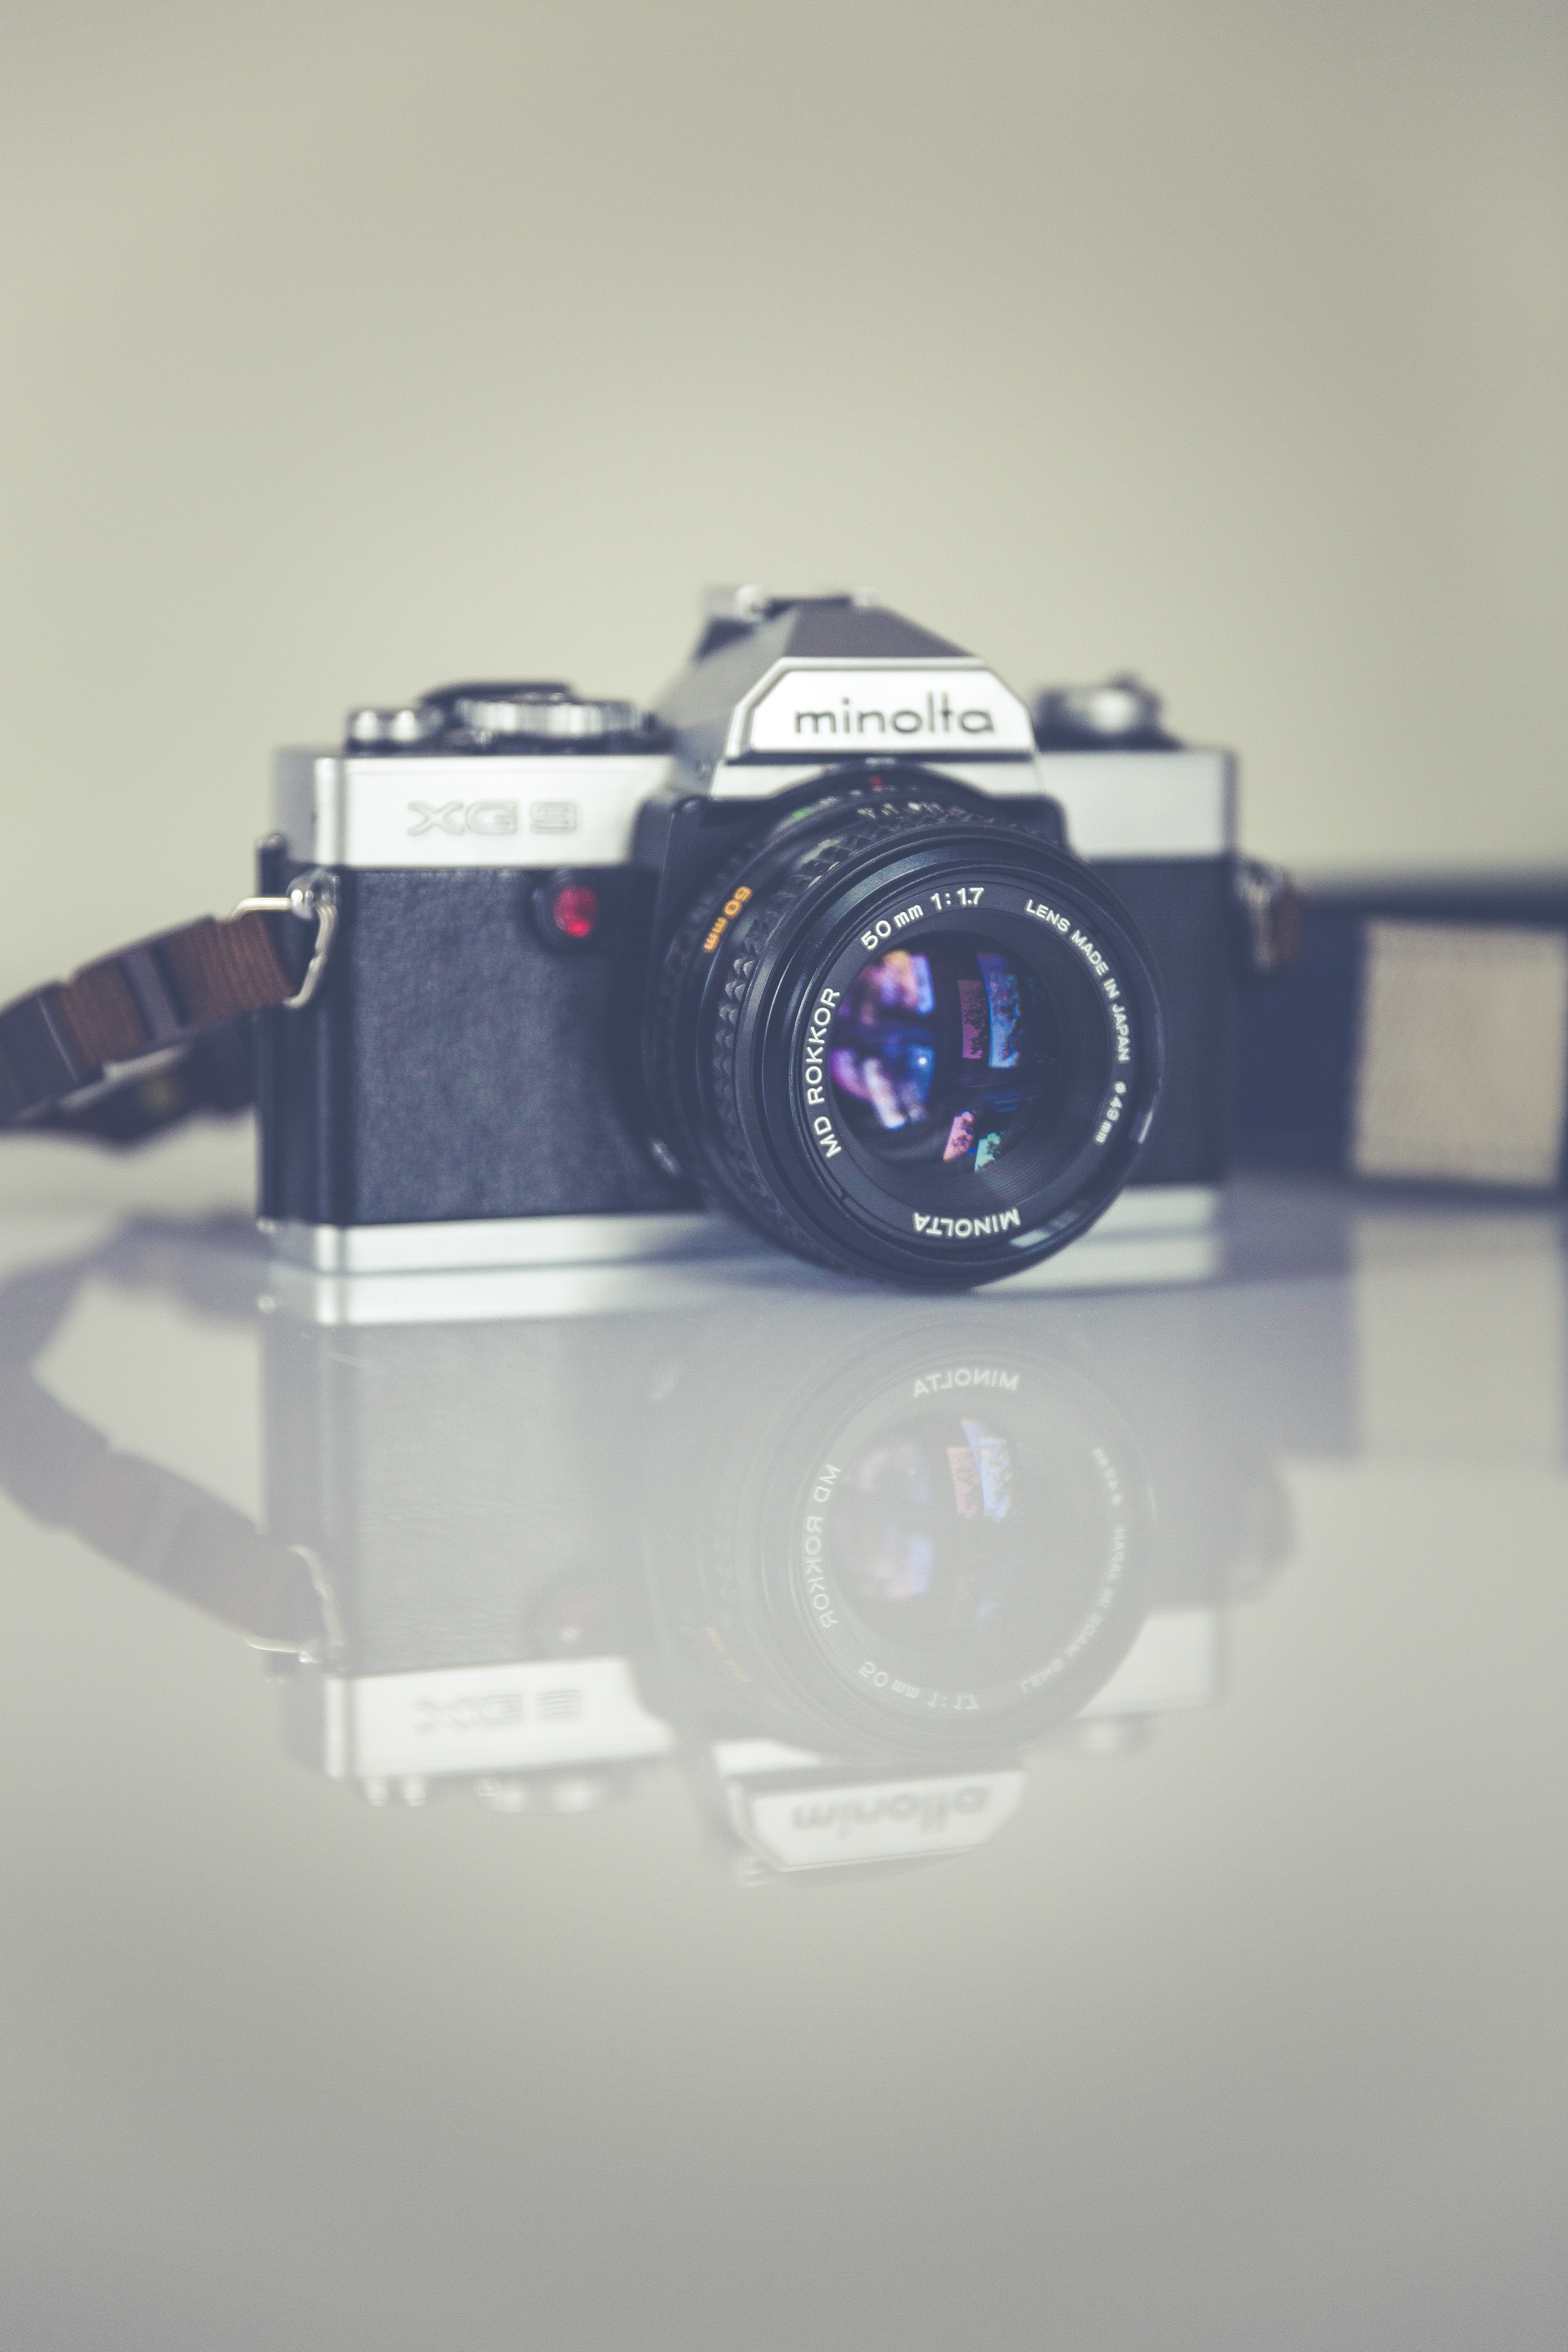
creative, light, technology, white, camera, vintage, photographer, antique, retro, urban, film, photo, analog, viewfinder, lens, metal, office, professional, profession, black, optics, shutter, hipster, housing, device, designer, reflex camera, exposure, digital camera, chrome, focus, design, silver, 35mm, photograph, media, zoom, style, image, classic, body, aperture, elegance, individual, hip, optical, slr camera, neo urban, manually, photographicdesign, used look, single lens reflex camera, cameras optics, instagramm